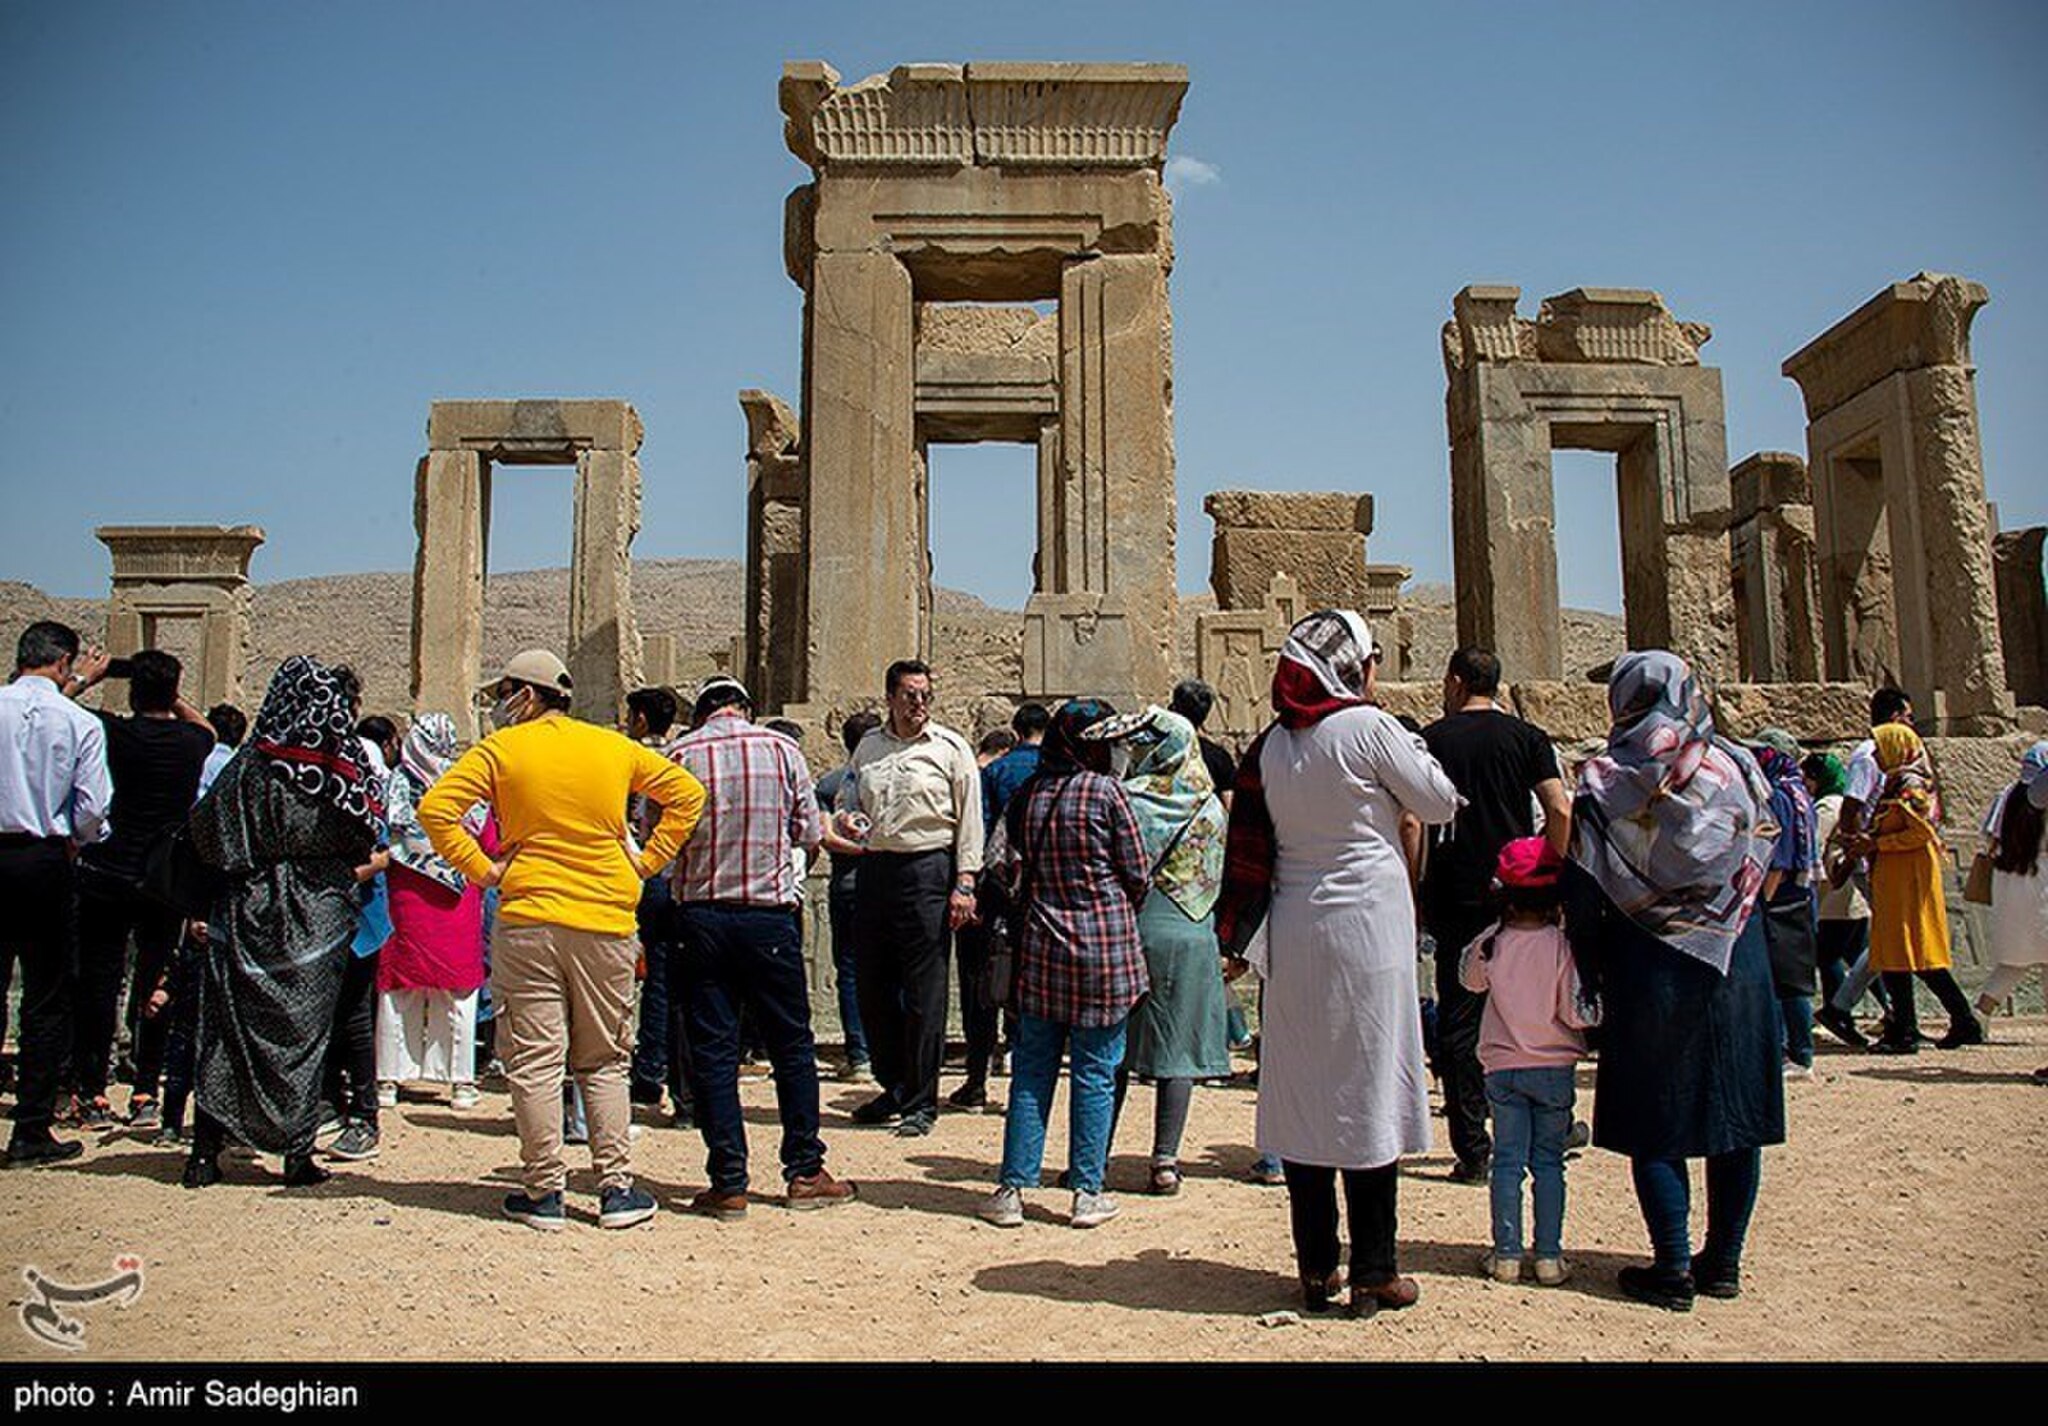
Title: Persepolis2022-03-25 2
Description: 2022 in Persepolis
Date: 2022-03-25
Categories: License review needed, Tasnimnews review needed, 2022 in Persepolis, Photos by Amir Sadeghian for Tasnim News Agency, Photos from Tasnim News Agency